Nanci Griffith

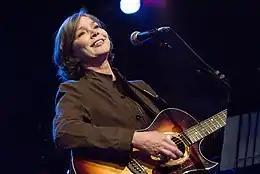
Griffith performing at the Cambridge Folk Festival, 2007

Griffith performed four songs, "The Day the Earth Stopped Cold", "Gravity of the Situation", "So Strange", and "Hold My Hand" with Hootie & the Blowfish during their "MTV Unplugged" performance in 1996 in Columbia, South Carolina, to raise awareness for Sweet Relief Musicians Fund.